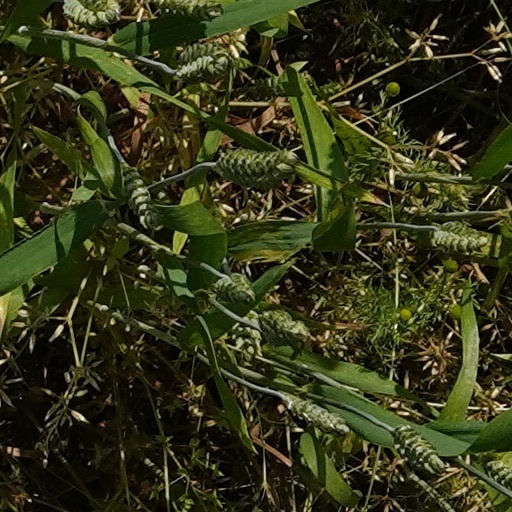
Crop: wheat